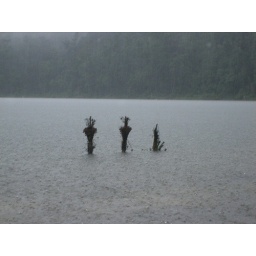
flowers tied to sticks in lake as part of ritual